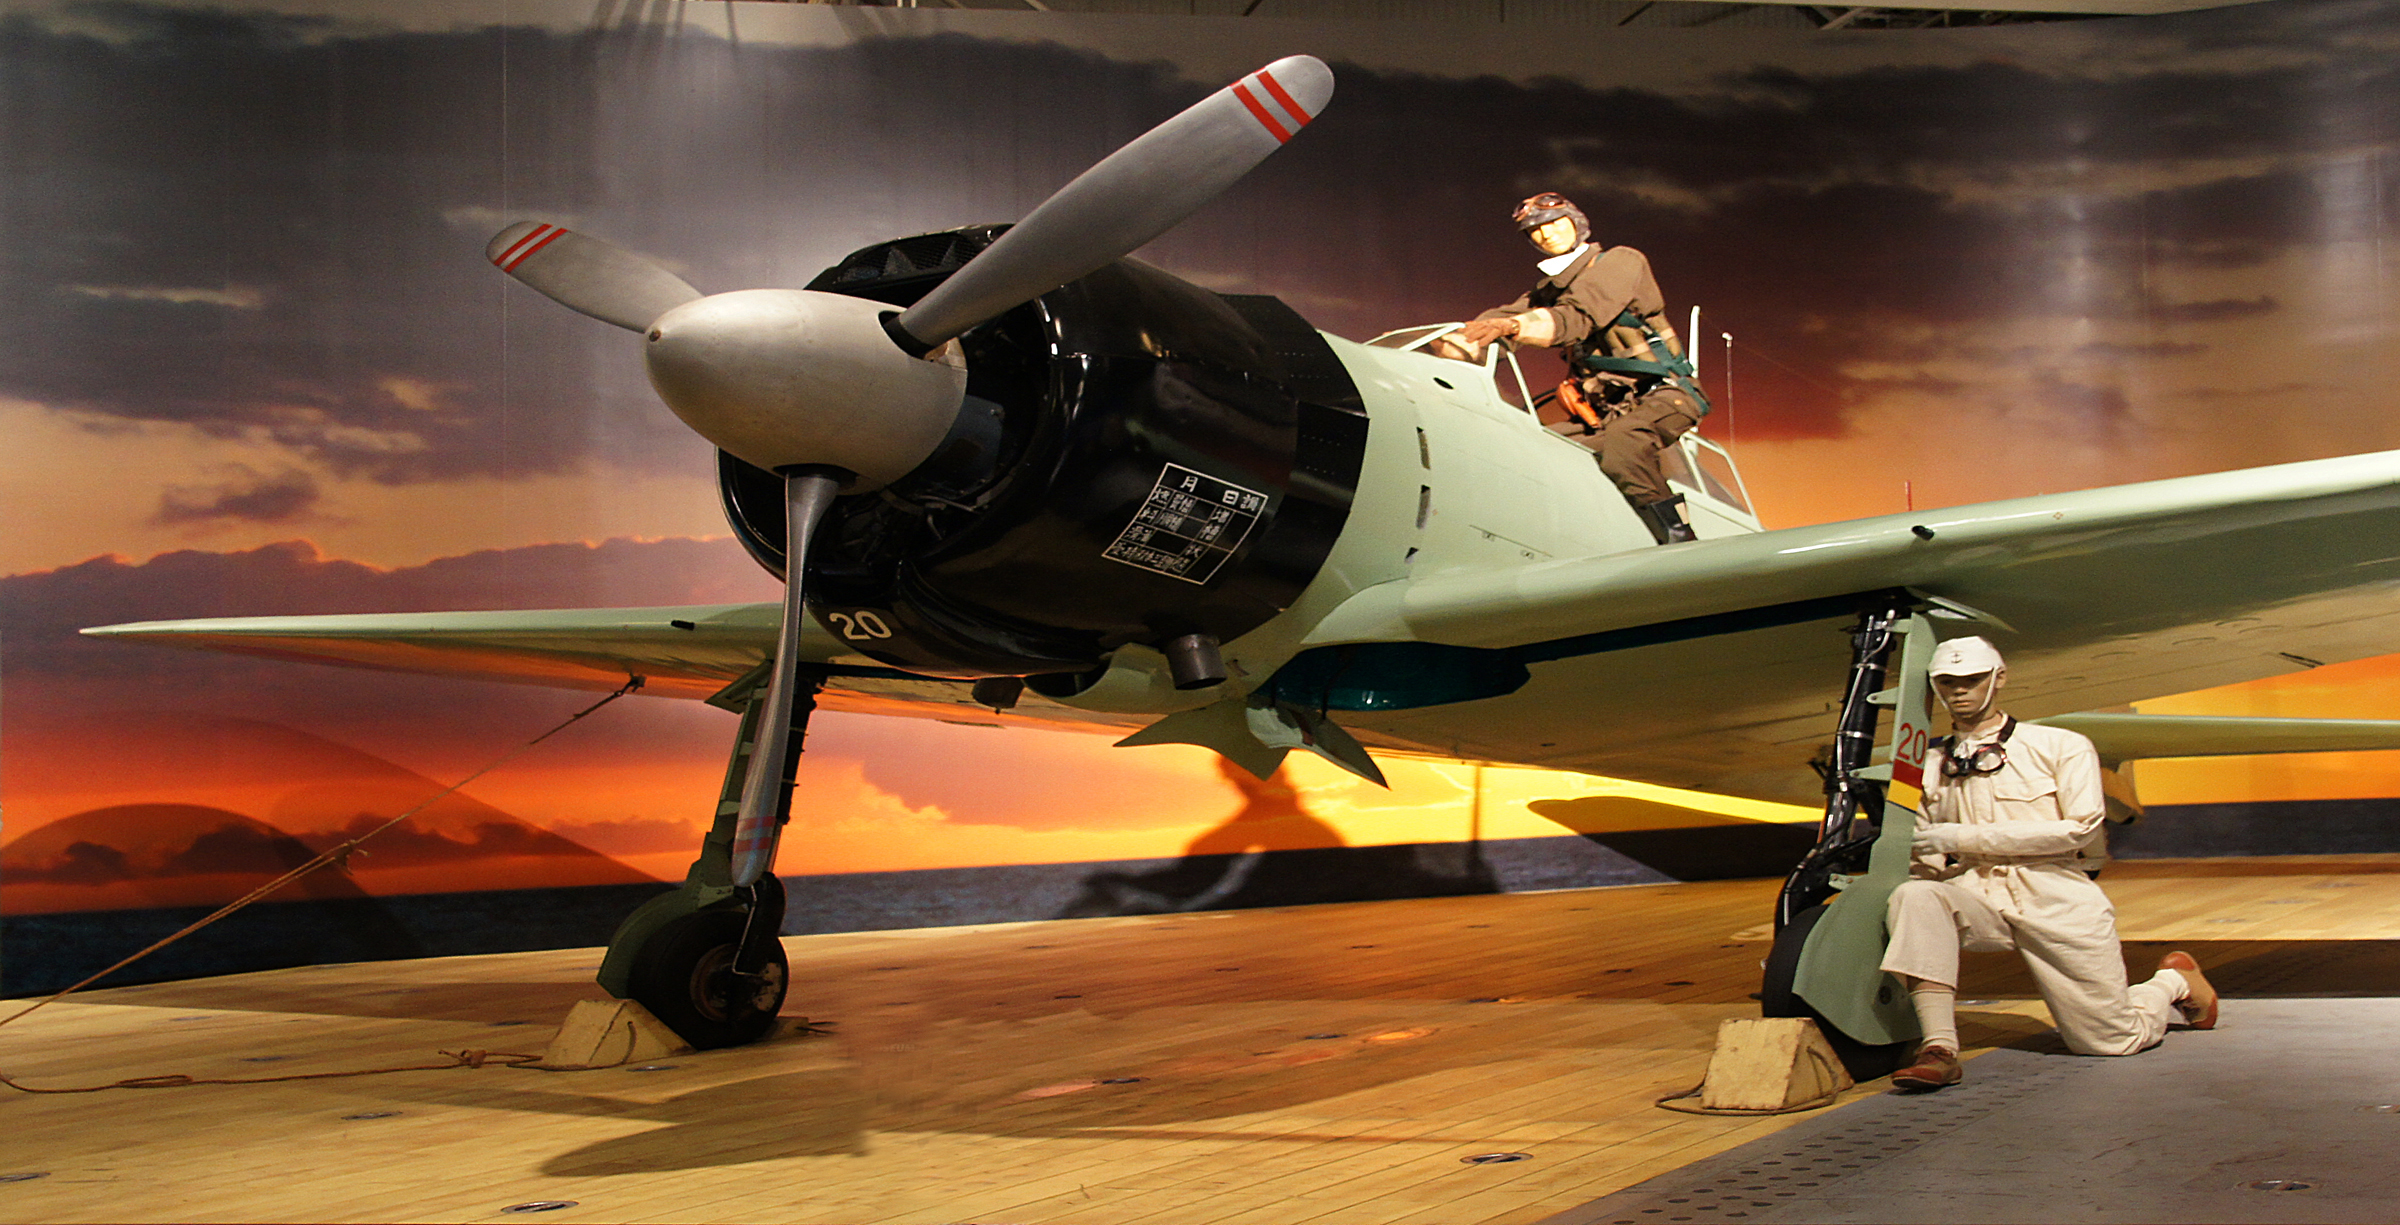
airplane, aircraft, vehicle, aviation, flight, hawaii, publicdomain, propeller, pacificaviationmuseum, pearlharbourhawaii, japaneseaircraft, ww2fighteraircraft, screenshot, air force, fighter aircraft, military aircraft, atmosphere of earth, aircraft engine, propeller driven aircraft, focke wulf fw 190